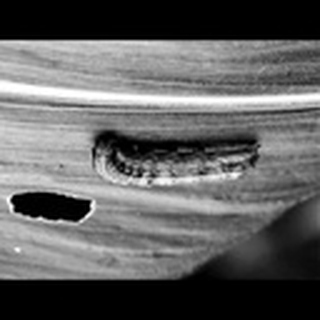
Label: cotton_army_worm